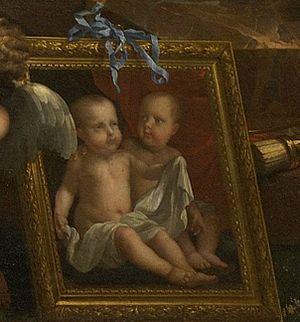
Marie-Anne de France est la deuxième fille du roi de France Louis XIV de France et de la reine Marie-Thérèse.
Anne Élisabeth de France est le second enfant et la première fille de Louis XIV et de son épouse Marie-Thérèse.